Filippo Colarossi

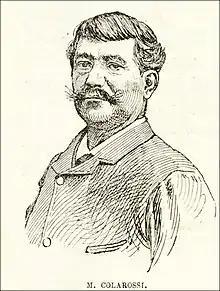

With the years, Colarossi became something of a or who cultivated the appearance of an aristocrat. The robust, hard-working model and renowned, art-school proprietor, began to stroll the boulevards, to frequent chic cafés and develop a penchant for English clothing. He indulged in those pleasures that Paris could offer those with money to spare and an easy conscience. Despite the fact that his academy was as popular and remunerative as ever, the high life of women and drink began to take its toll. But, it was Colarossi's betting on horses, with disastrous results, that forced him to close the academy's doors in the winter of 1901–1902. Duval reports that, "At the time of his death, the academy was and still is being run for the benefit of his creditors, according to the French law."